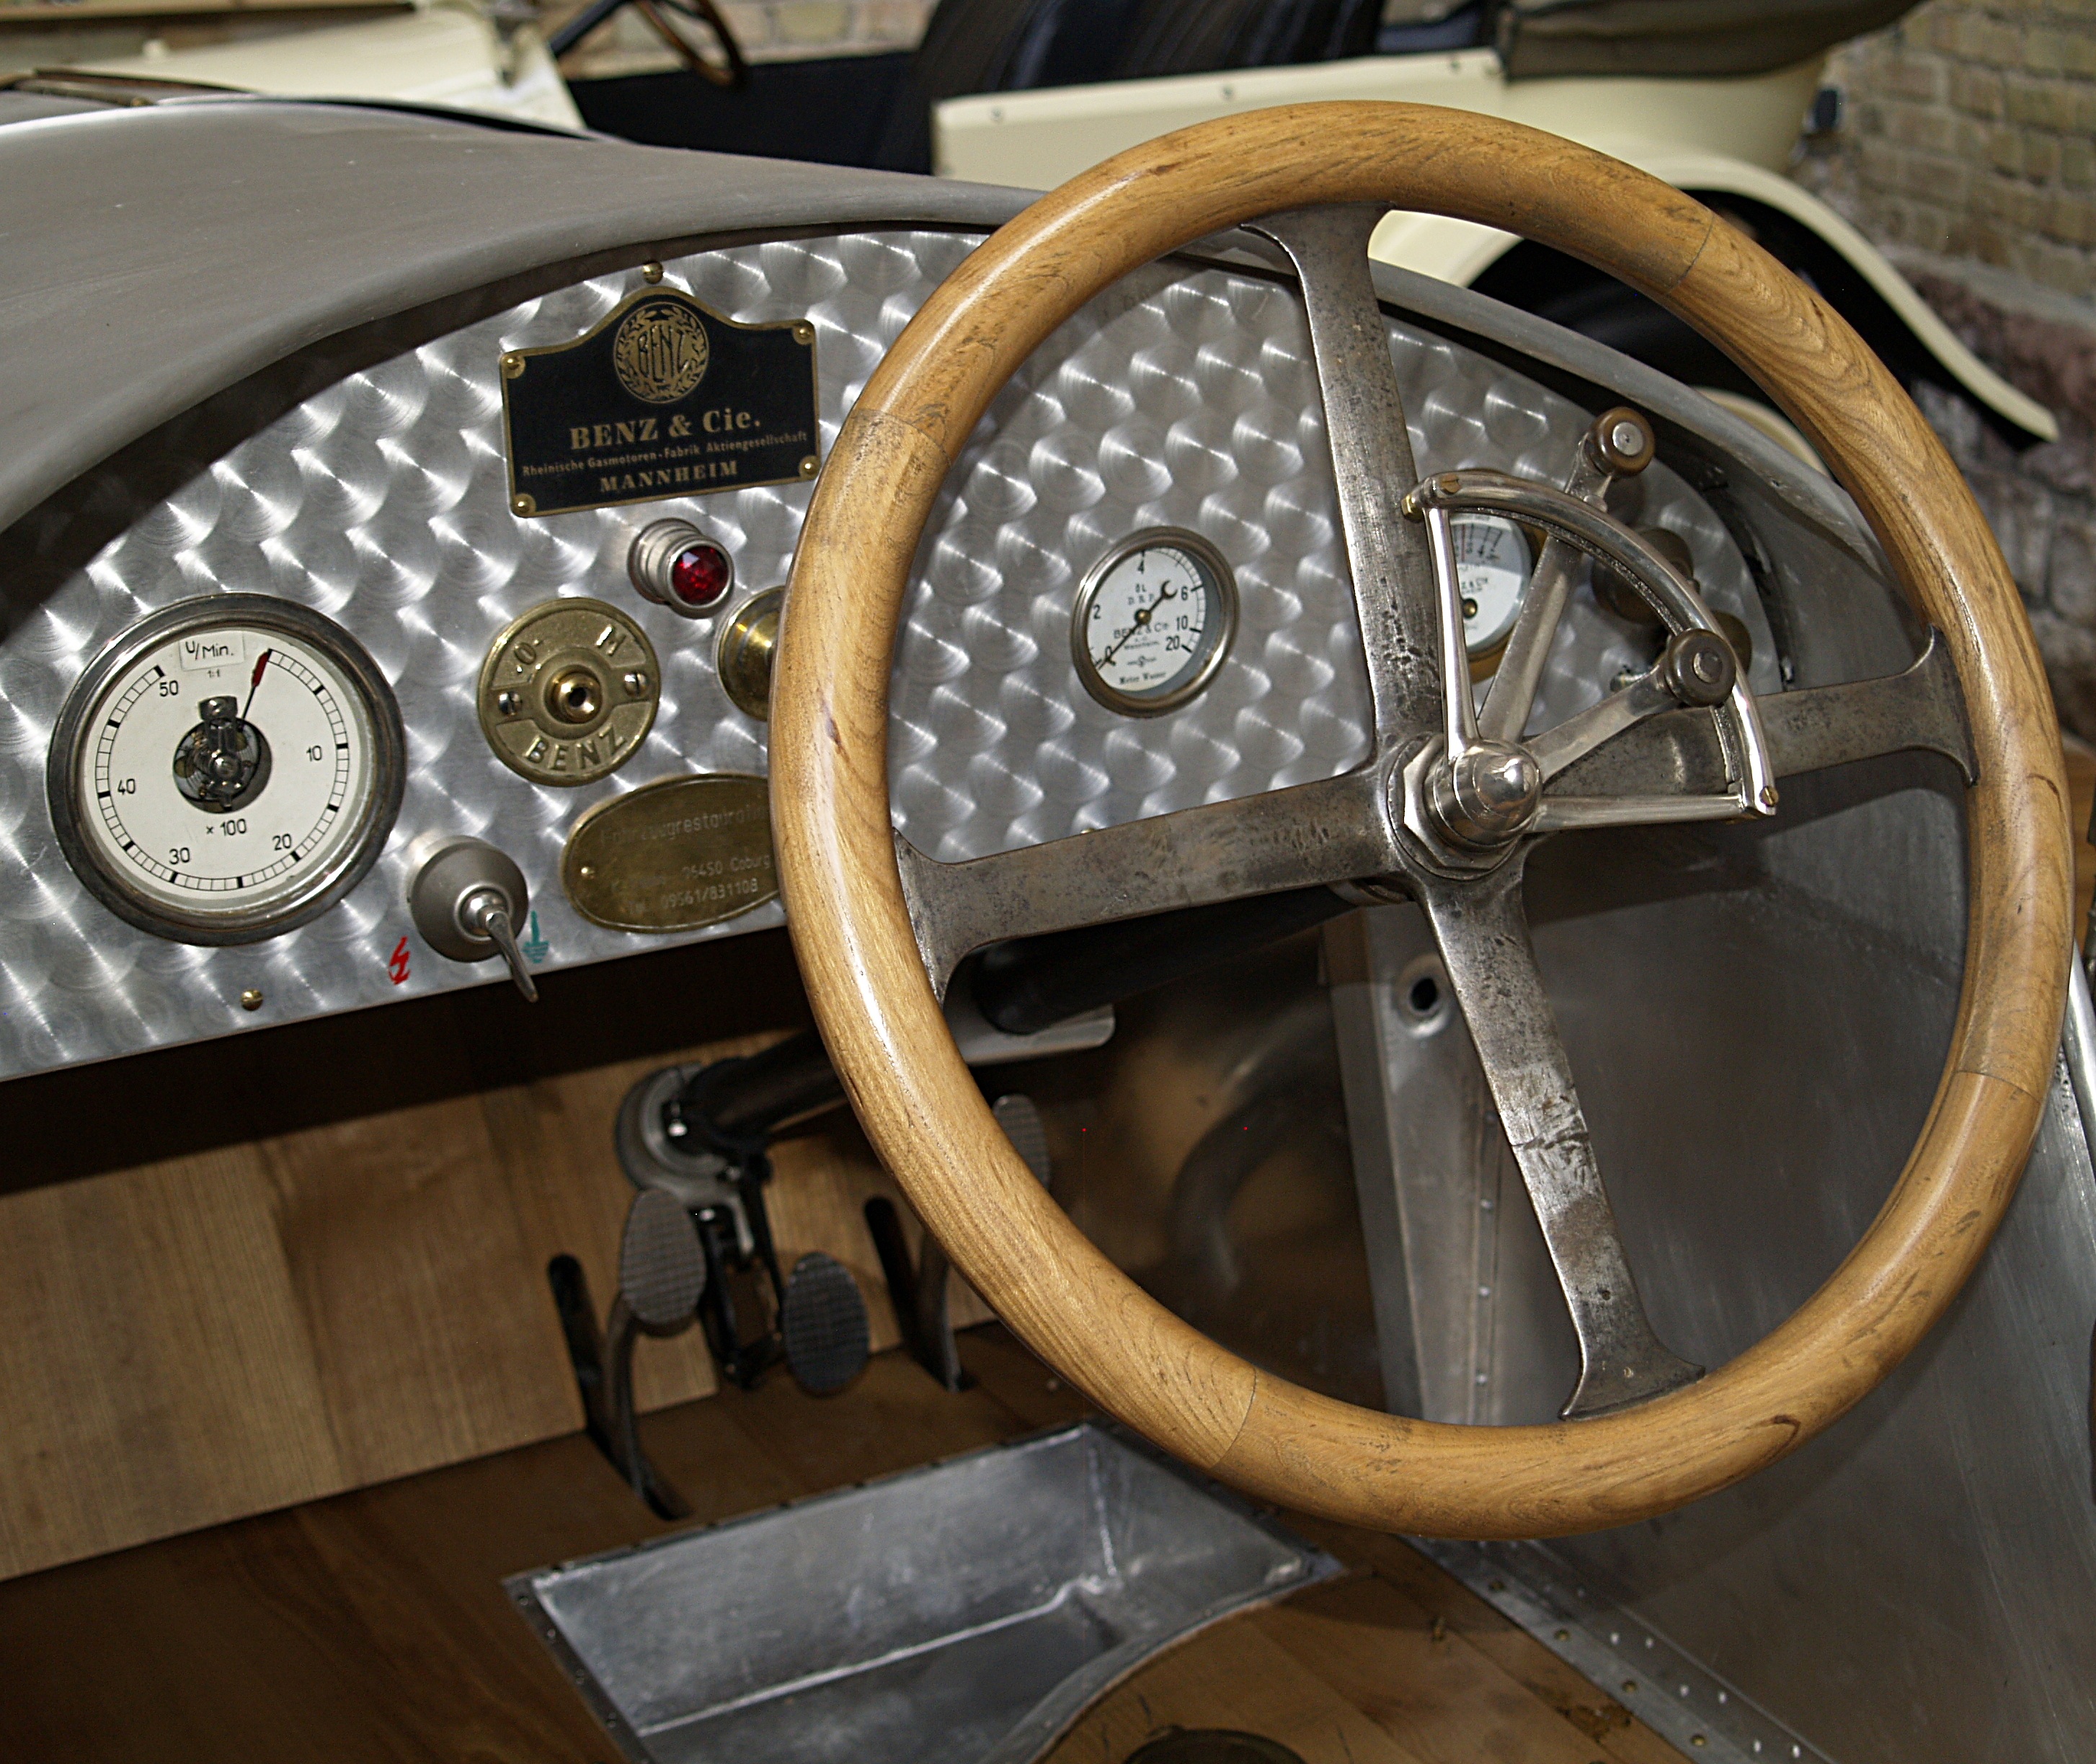
car, wheel, automobile, interior, vehicle, museum, auto, steering wheel, vintage car, oldtimer, mercedes, classic, historically, mercedes benz, benz, antique car, racing car, automobile make, automotive exterior, aircraft engine, steering part